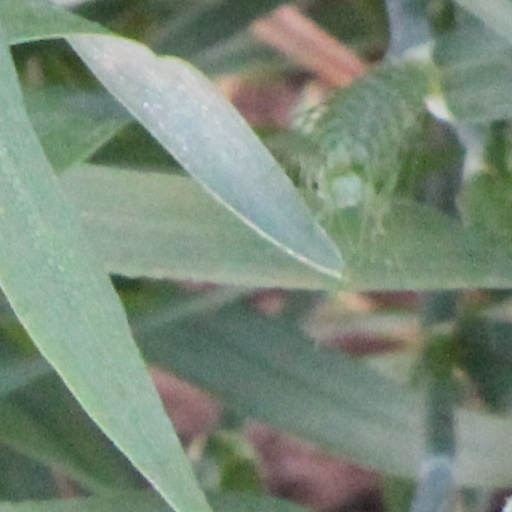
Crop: wheat